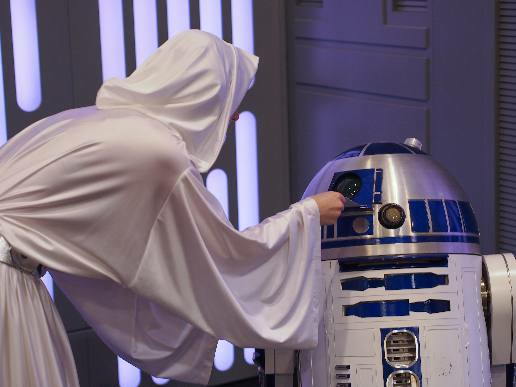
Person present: Yes